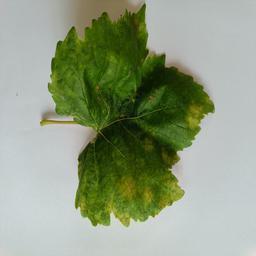
Label: Downy Mildew